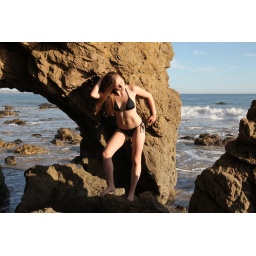
Photoshoot of a pretty model with long blonde hair and blue eyes in a black bikini.